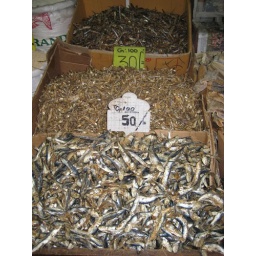
dried fish at market in kandy